Neltuma juliflora

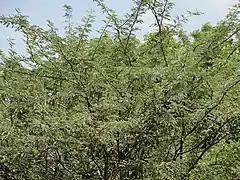
Invasive "N. juliflora" in Tamil Nadu, India

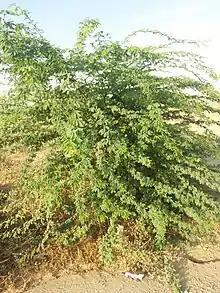
A young specimen in Ab Pakhsh

Neltuma juliflora ("Cuji" in Venezuela, "Trupillo" in Colombia, "Aippia" in the Wayuunaiki language and long-thorn kiawe in Hawaii), formerly Prosopis juliflora, is a shrub or small tree in the family Fabaceae, a kind of mesquite. It is native to Mexico, South America and the Caribbean. It has become established as an invasive weed in Africa, Asia, Australia and elsewhere. It is a contributing factor to continuing transmission of malaria, especially during dry periods when sugar sources from native plants are largely unavailable to mosquitoes.